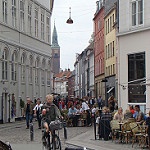
Label: street